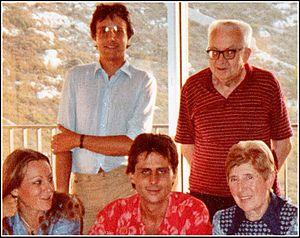
André Remacle en 1992 avec de d.à.g
André Remacle, né et mort à Marseille, est un journaliste et écrivain français.